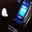
Label: telephone